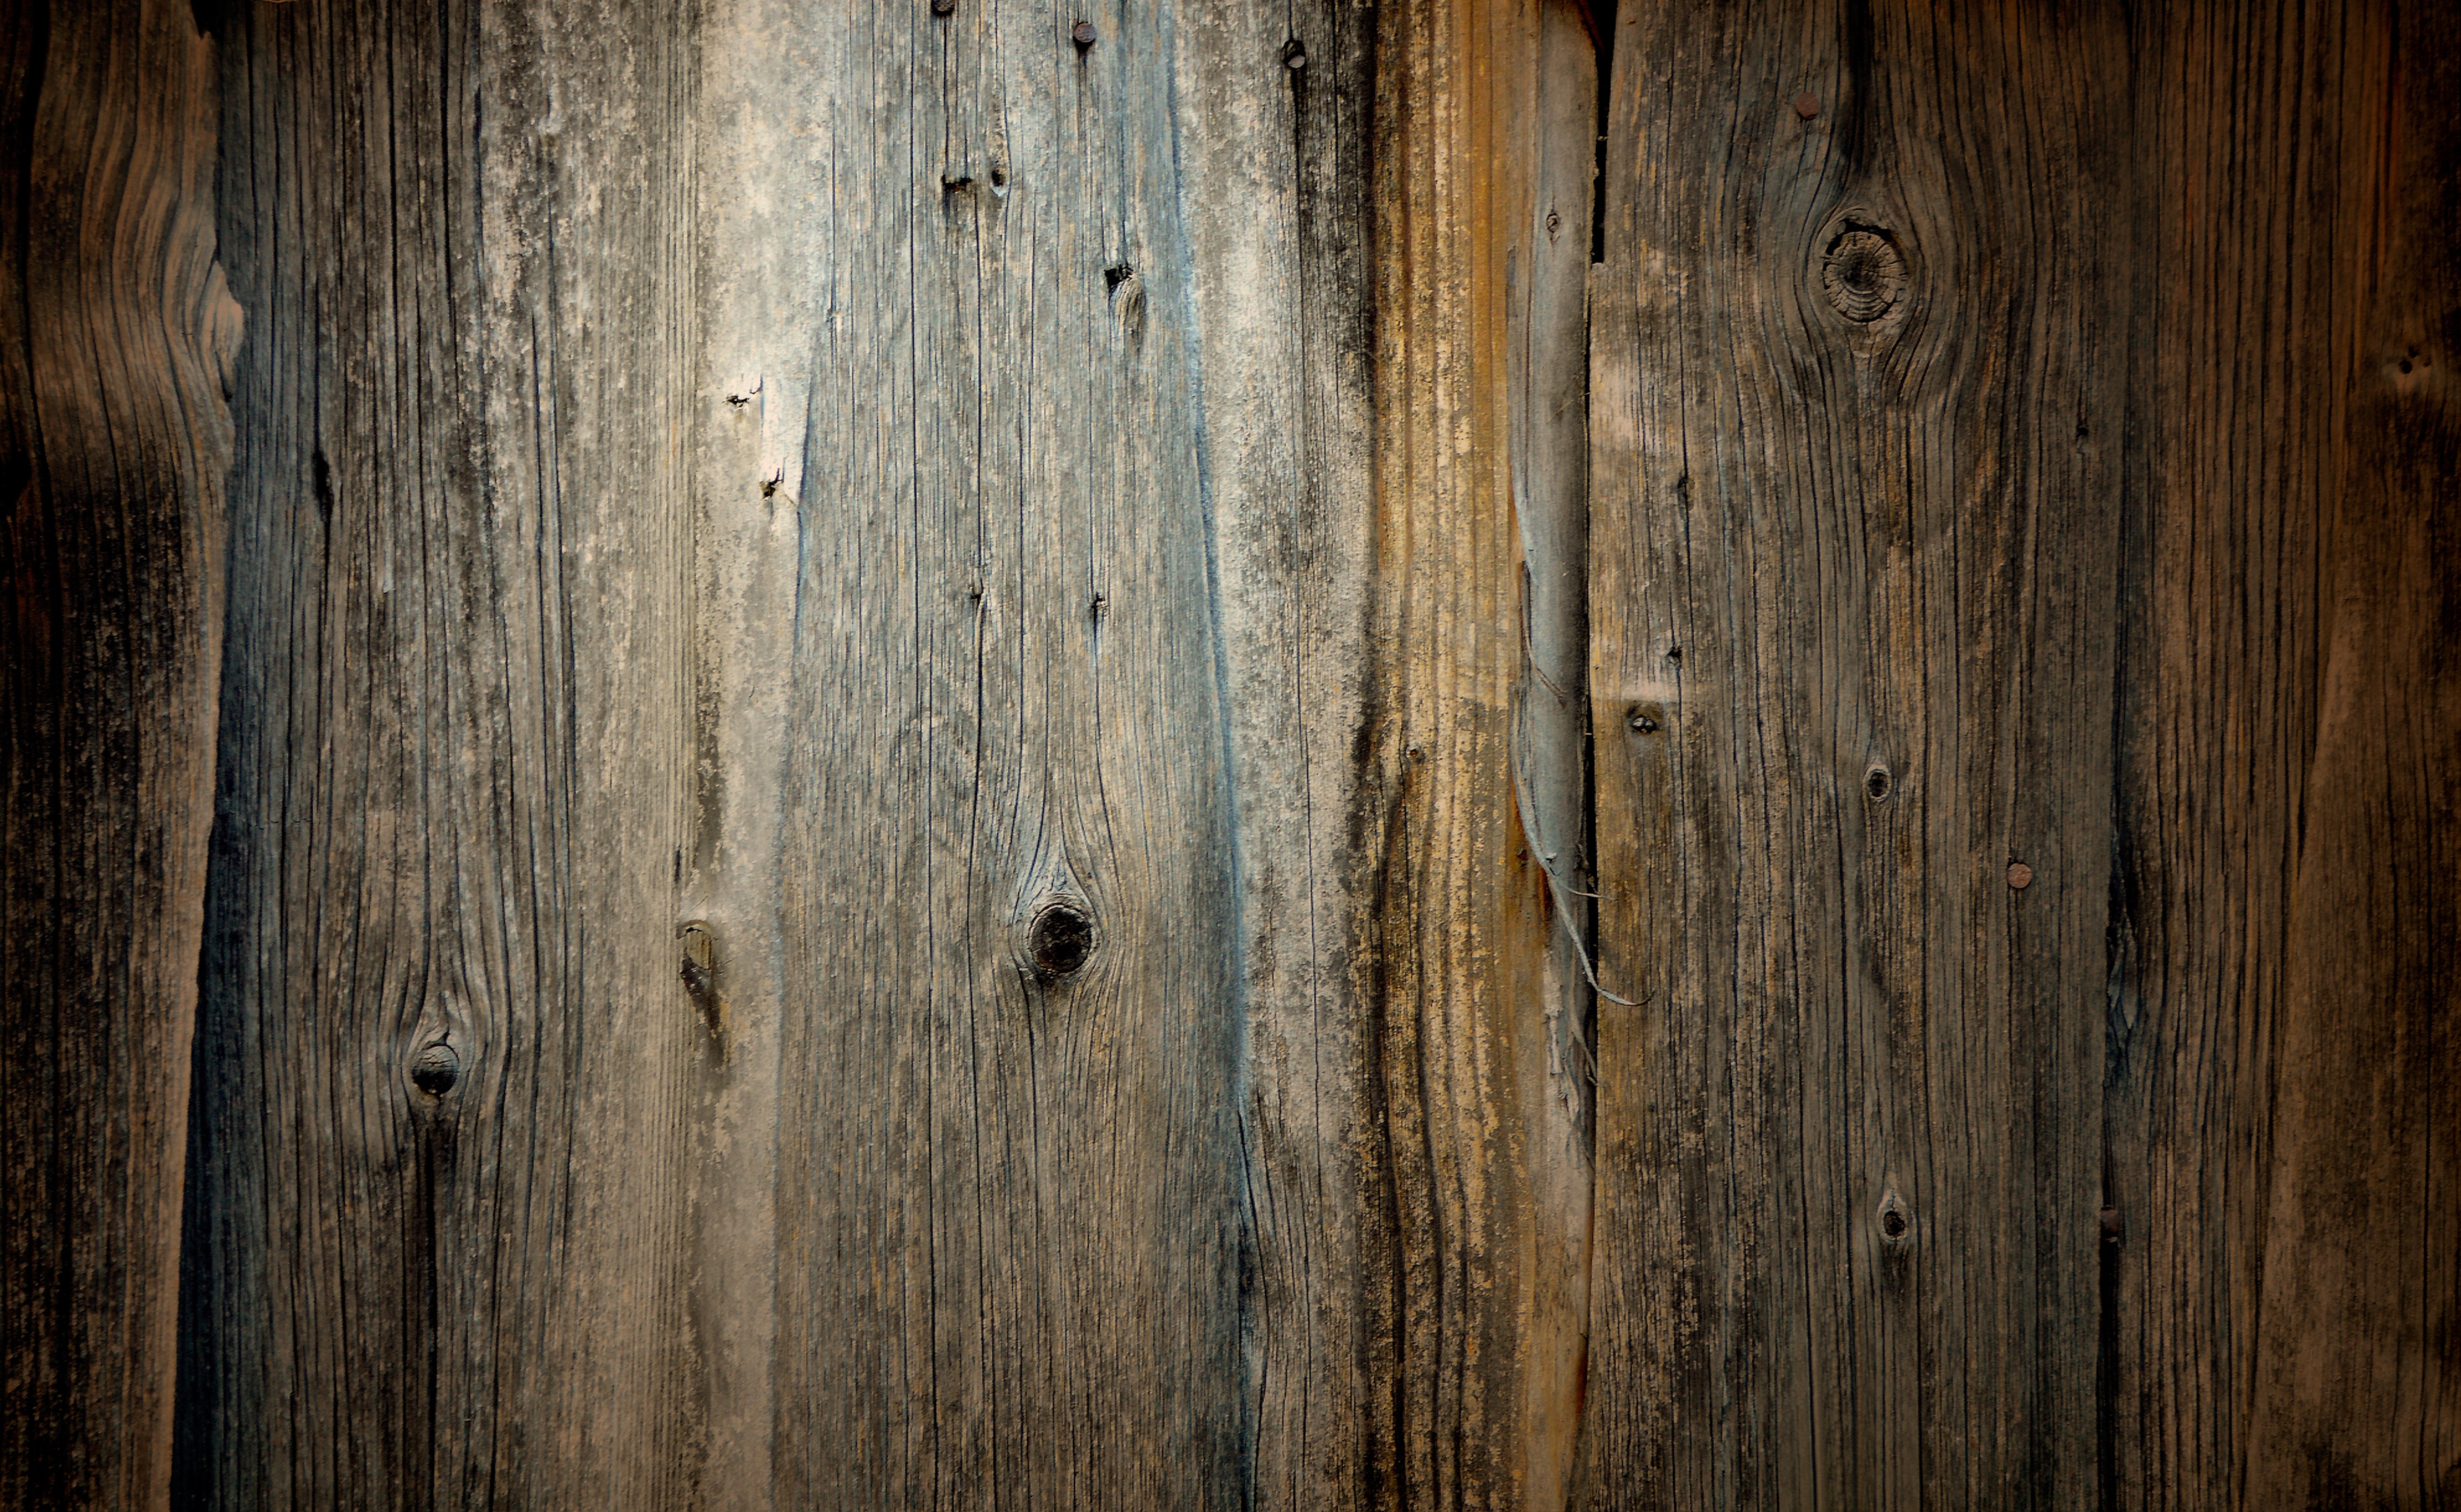
nature, structure, wood, grain, texture, plank, old, wall, pattern, lumber, surface, weathered, close up, wooden structure, background, design, hardwood, boards, graphic, textures, material collection, wood grain, wood structures, washed off, computer wallpaper, wood stain